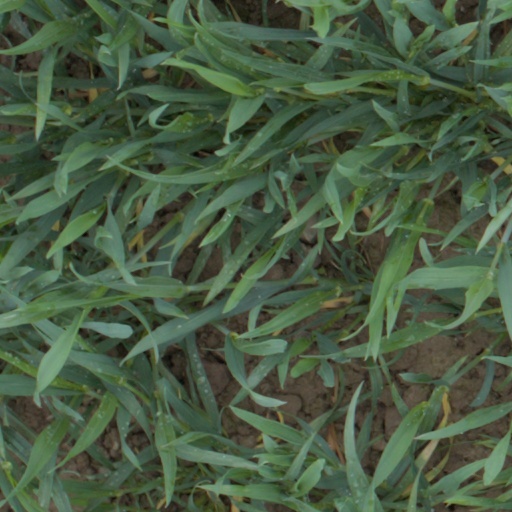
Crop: wheat